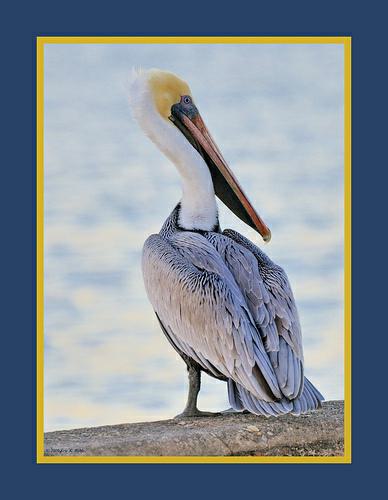
A photo of a brown pelican